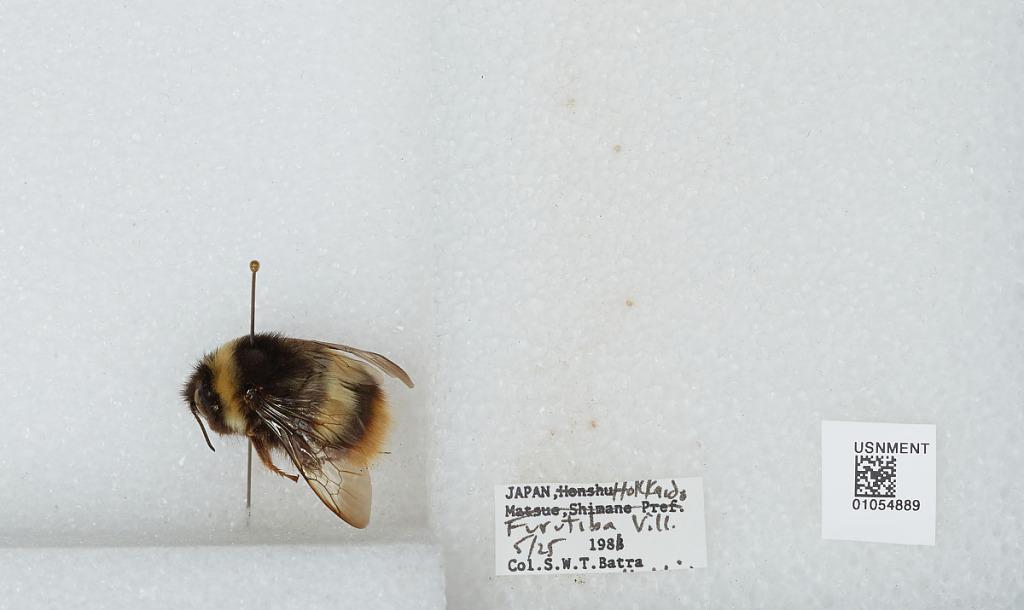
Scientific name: Bombus sp.
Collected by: S. Batra
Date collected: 1981-5-25
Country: Japan
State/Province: Hokkaido
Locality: Furutiba Village